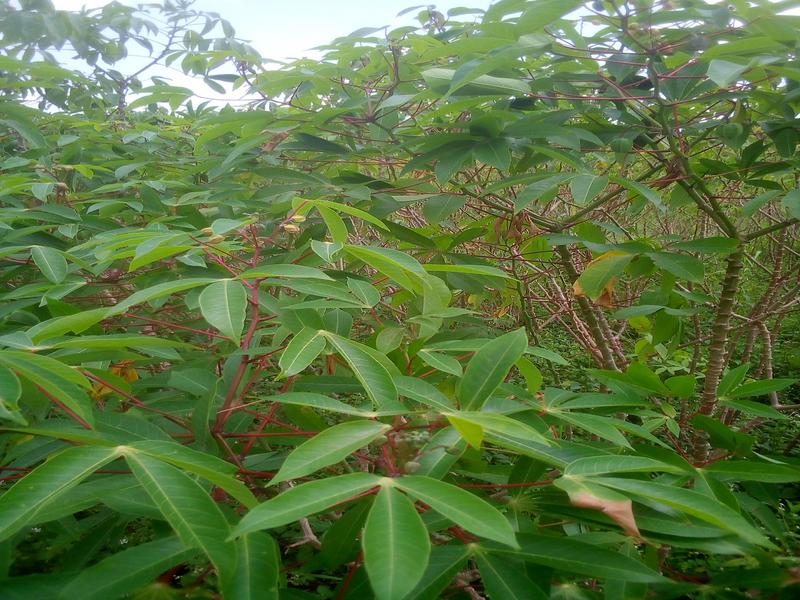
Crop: cassava
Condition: healthy